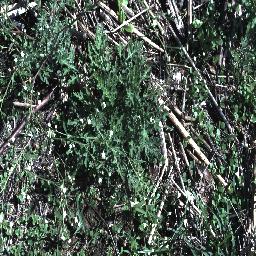
Label: parthenium